Unconditional Surrender (sculpture)

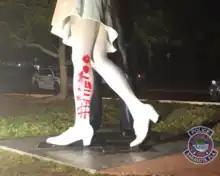
#metoo tag on the "Unconditional Surrender" statue in Sarasota, Florida

Unconditional Surrender has been a topic of controversy many times, both pro and con, but in 2019, after the man thought to be the subject of the original photograph, V-J Day in Times Square died and media coverage that followed made it better known that the woman thought to be the other subject was not known to the sailor depicted and had related that it was not consensual, controversy over the statue gained new momentum with more accusations that it depicts a sexual assault. The day after his death, the statue in Sarasota was vandalised with #MeToo graffiti. A tweet from the police department stated late one evening that they had dispatched officers to the statue in response to a report that "Unconditional Surrender" had been vandalized. When officers arrived, they saw the large words, "#MeToo", painted in red on the left leg of the woman. The police noted later that they were uncertain of the time of the tagging because no surveillance cameras captured the activity and there were no reports of witnesses.